Thomas Chesney

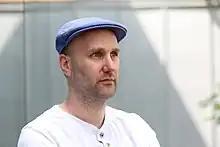
Thomas Chesney at the University of Nottingham, 2017.

Thomas Chesney is a British–Irish Professor of computational social science at Nottingham University Business School.